Double Cluster

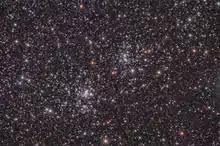
The Double Cluster in Perseus, visible light.

Perseus was a famous hero of Greek mythology, a son of the Greek god Zeus. Along with beheading Medusa, Perseus performed other heroic deeds such as saving princess Andromeda who was chained to a rock as a sacrifice to a sea monster, Cetus. The gods commemorated Perseus by placing him among the stars, with the head of Medusa in one hand and the jeweled sword in the other. The Double Cluster represents the jeweled handle of his sword.